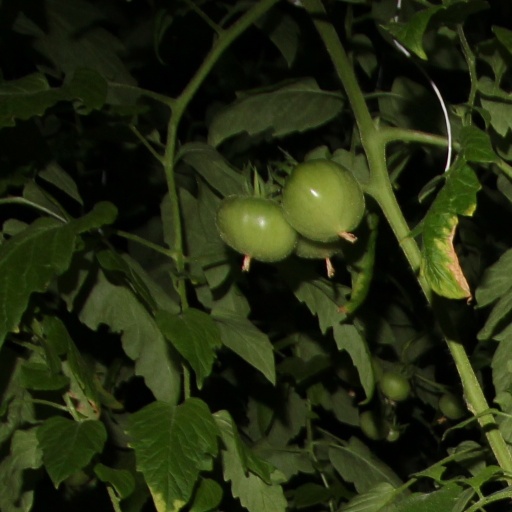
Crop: tomato